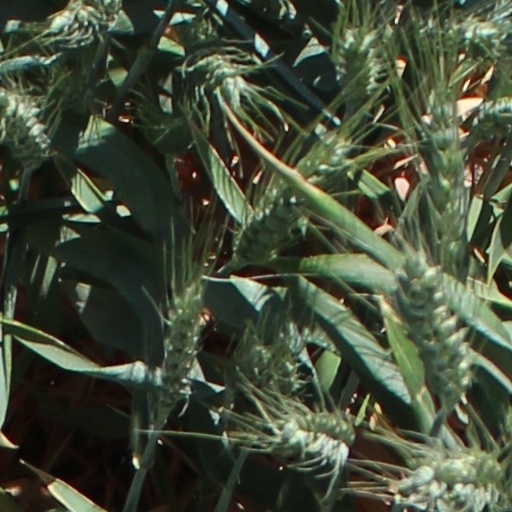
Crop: wheat